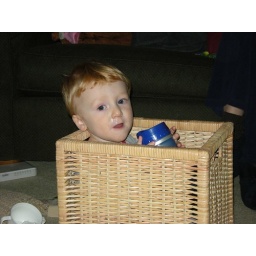
Theo with cup in basket